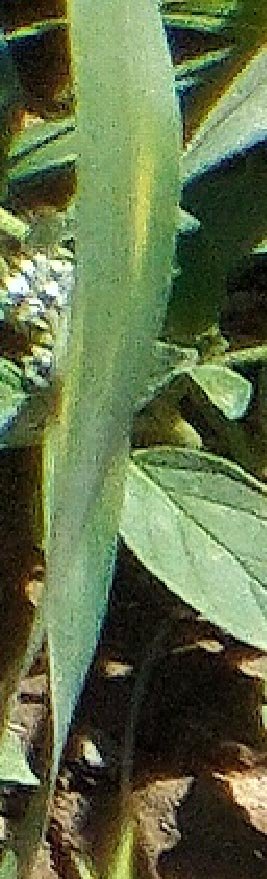
Label: Wheat___Healthy